Pringle of Scotland

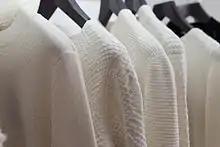
Pringle of Scotland - Autumn - Winter 2013 Collection

Fran Stringer was announced as the Womenswear Design Director in 2016 and Giuseppe Marretta joined as Menswear Design Director in 2019